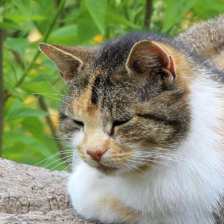
Label: animals